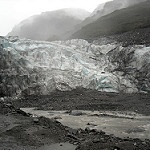
Scene: Outdoor